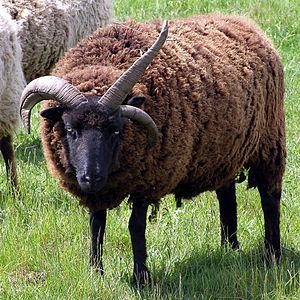
Le Hebridean est une race de petit moutons noir d'Écosse, semblable à d'autres membres du groupe des moutons d'Europe du Nord à queue courte. Ils ont une courte queue triangulaire. Ils ont souvent deux paires de cornes. Ils ont été autrefois nommés moutons de "St Kilda", bien que contrairement aux moutons Soay et Boreray, ils ne sont probablement pas originaire de l'archipel Saint-Kilda.